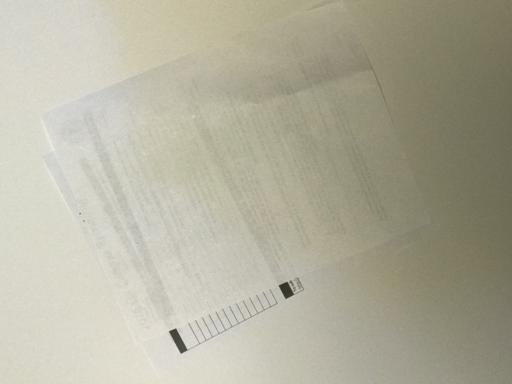
Label: paper